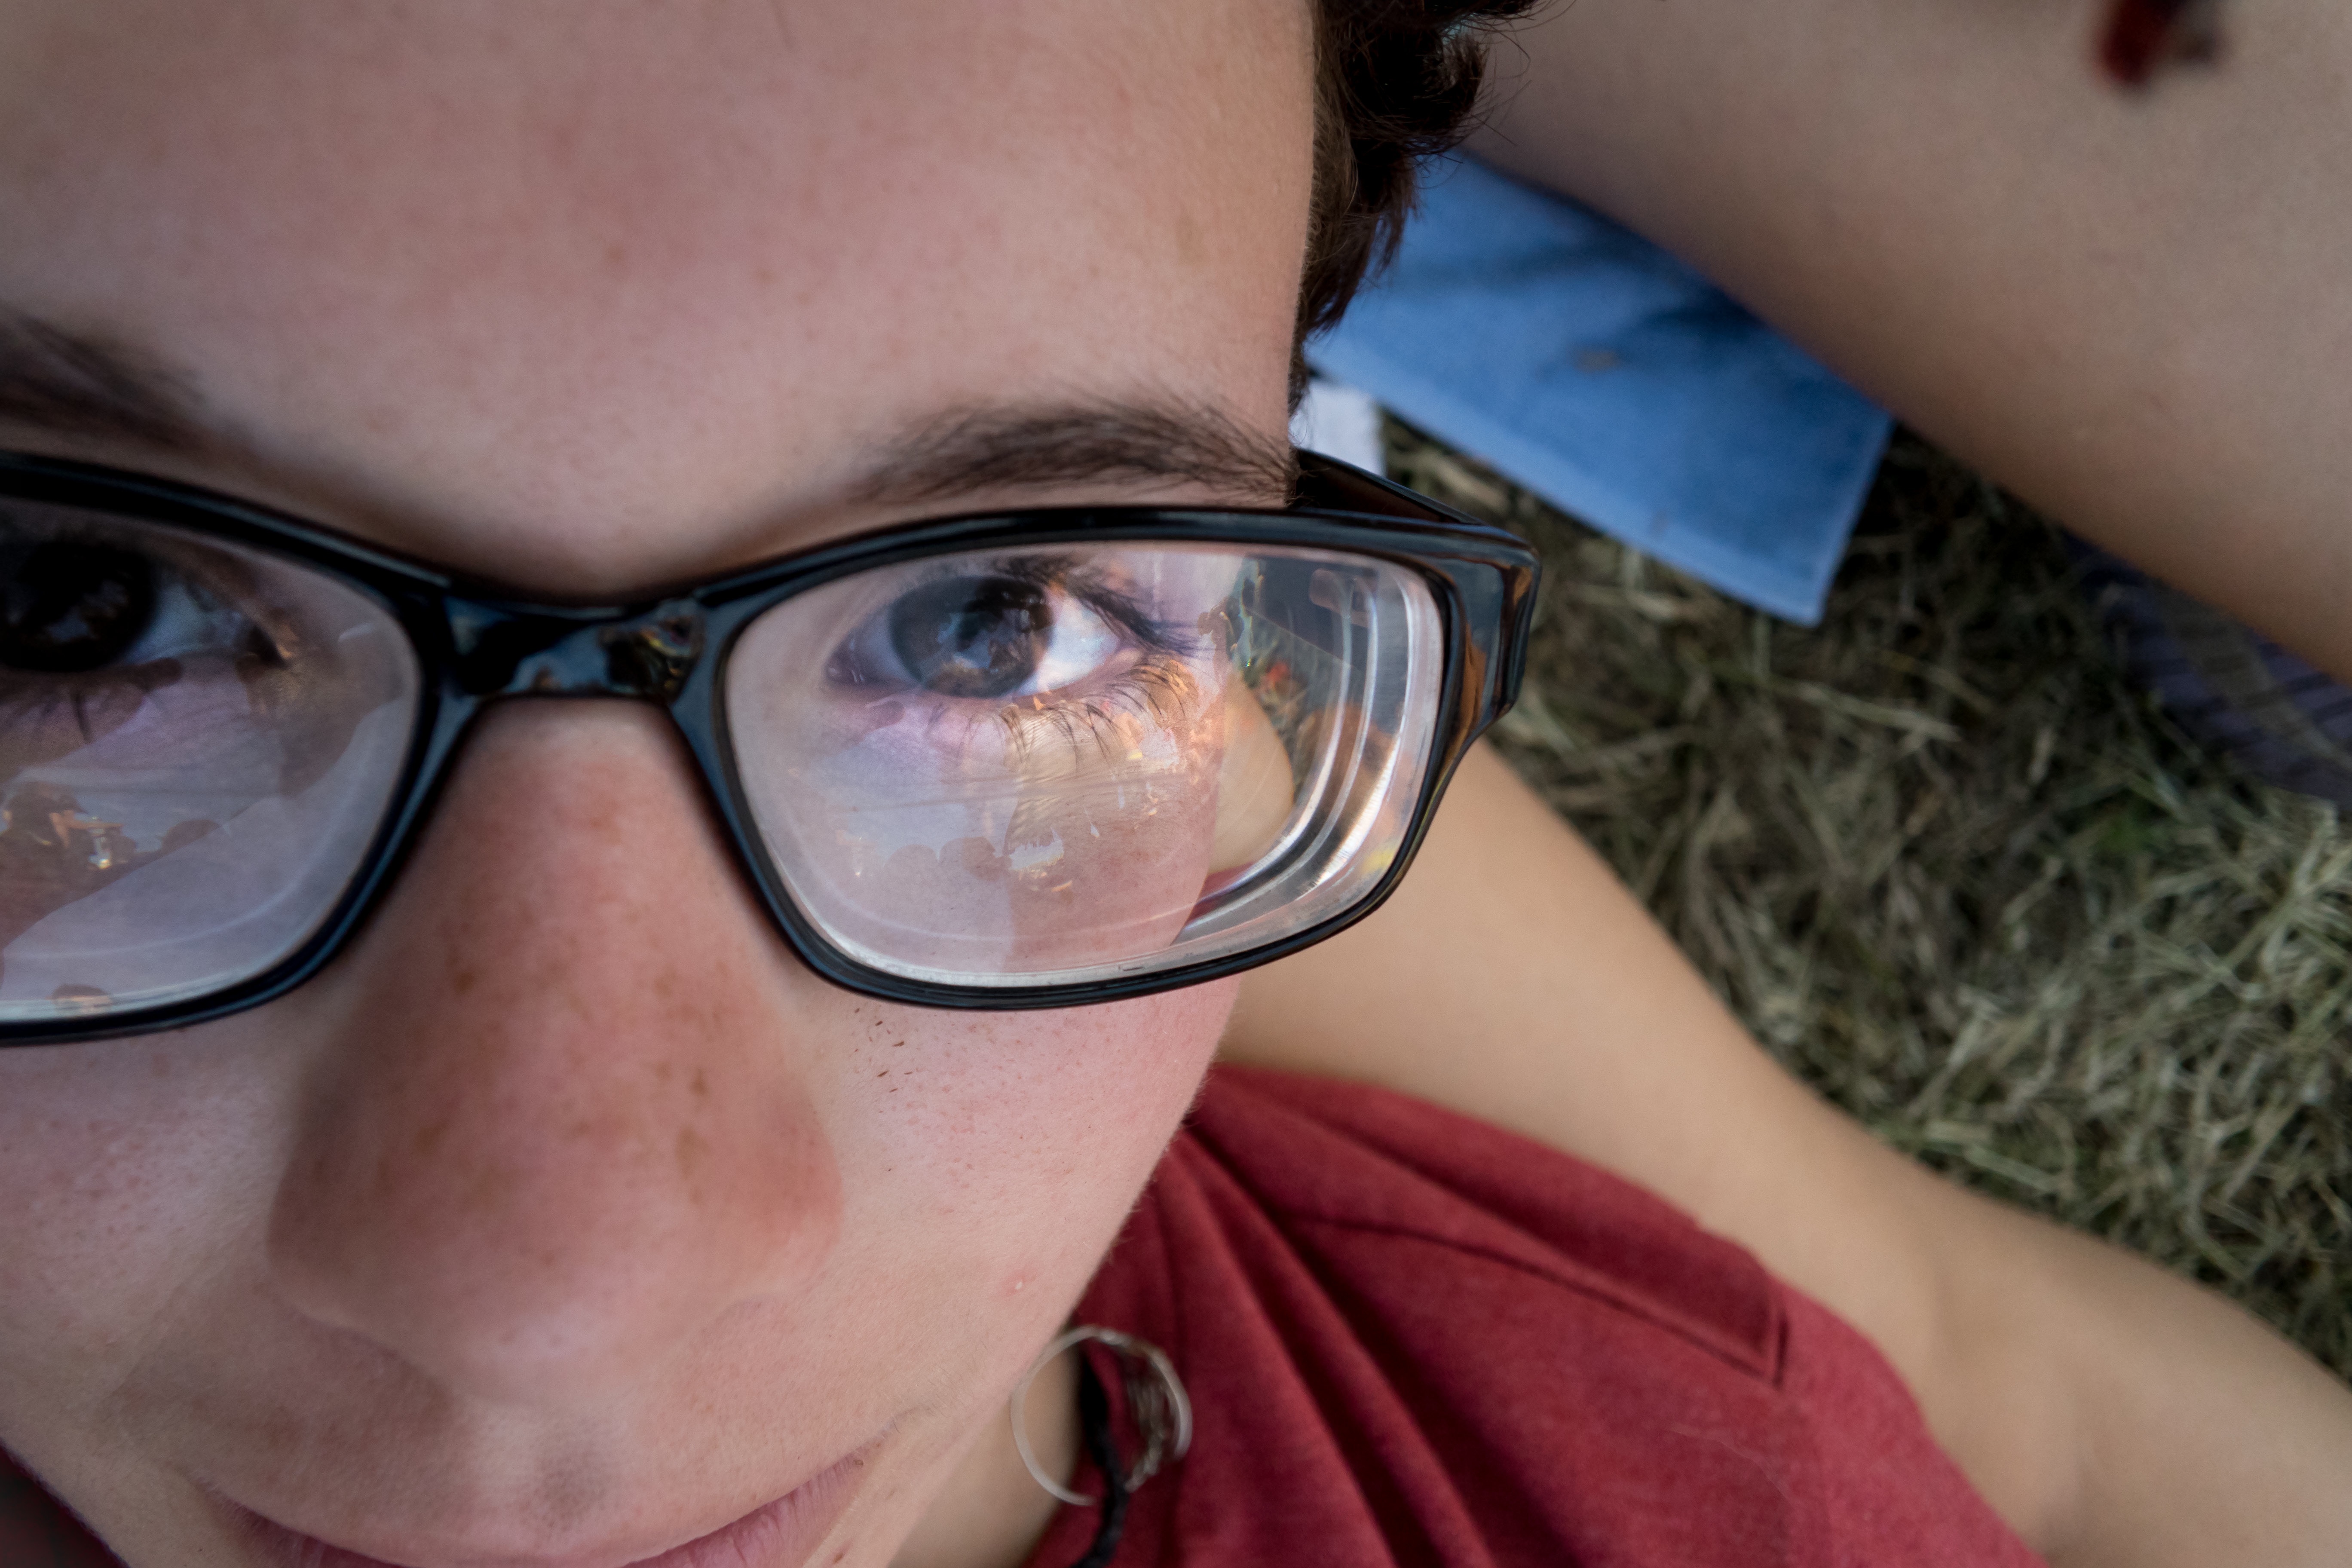
girl, woman, hair, portrait, blue, hairstyle, mouth, close up, face, nose, cool, sunglasses, eye, glasses, head, skin, eyewear, organ, vision care